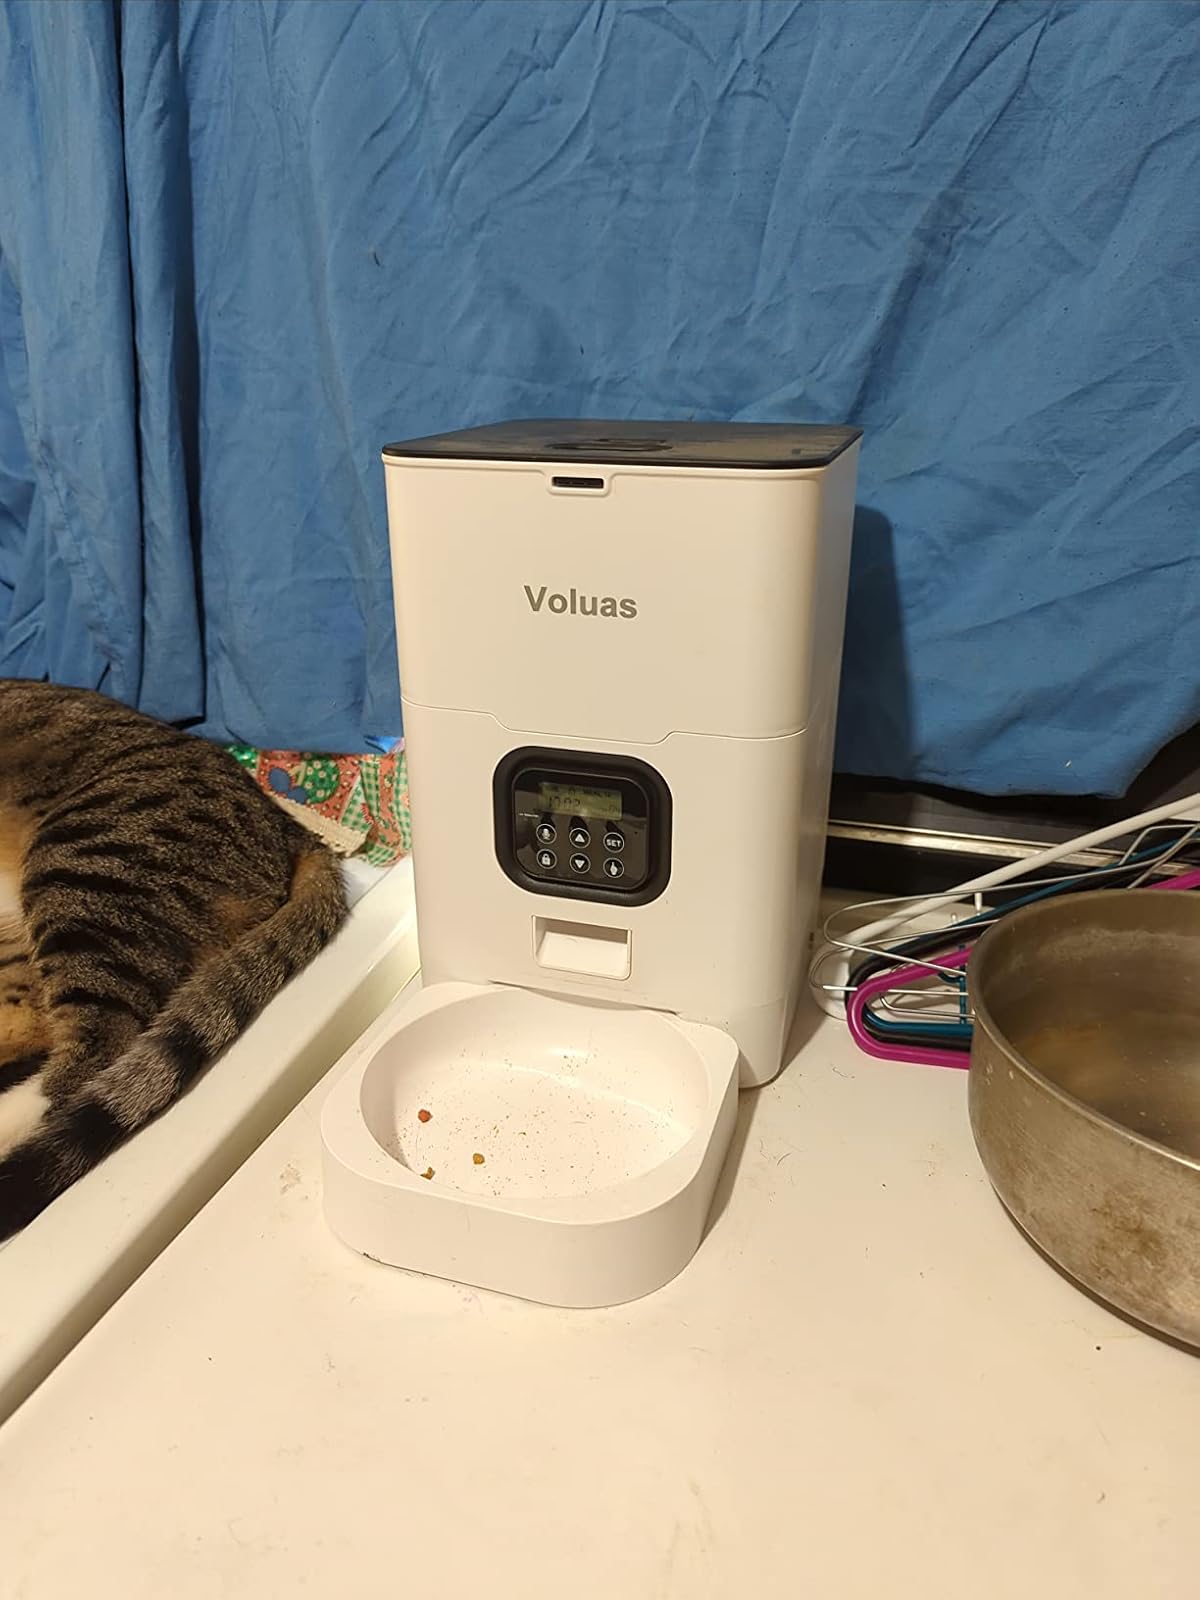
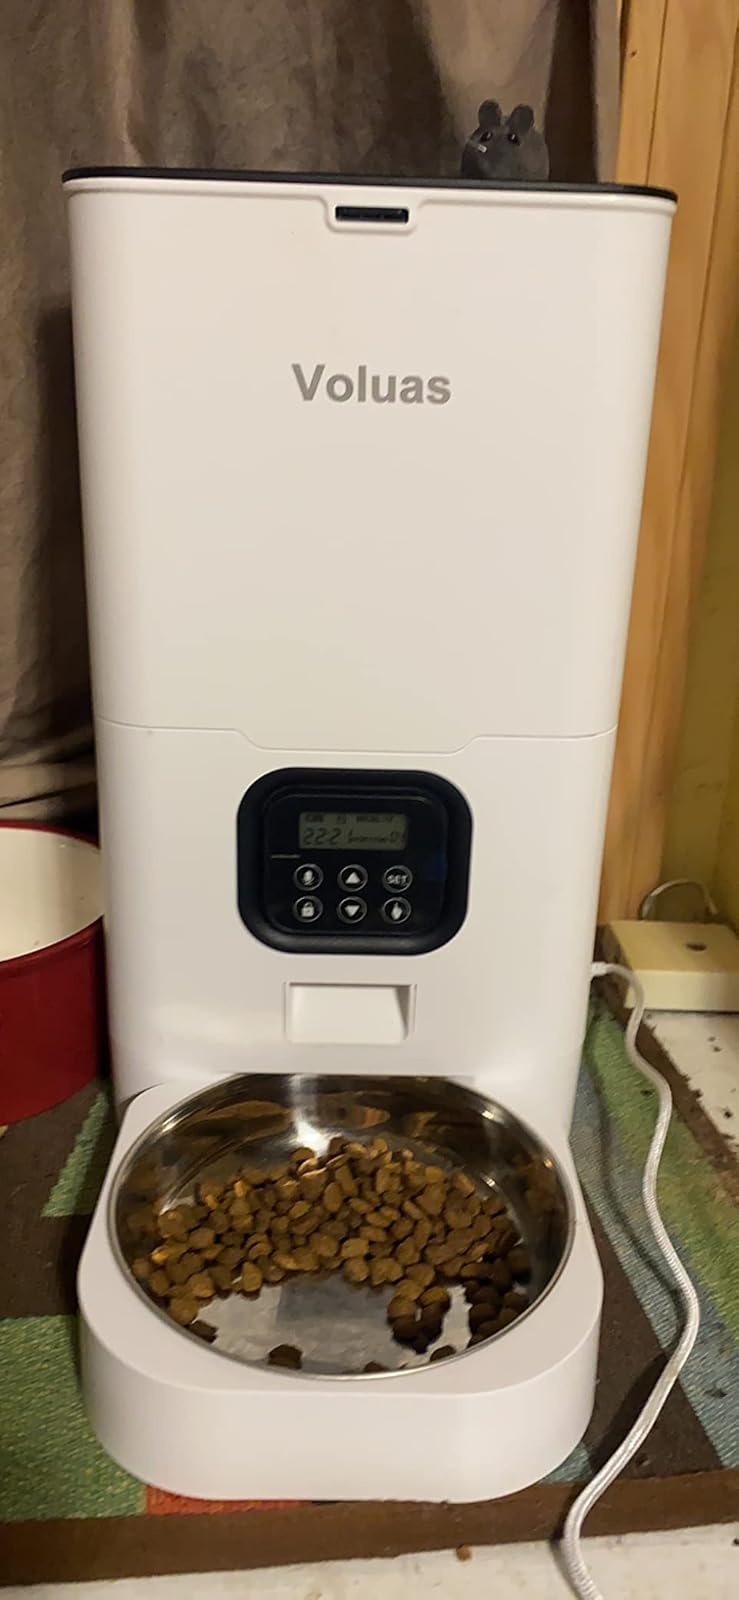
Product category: items_feeder
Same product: yes